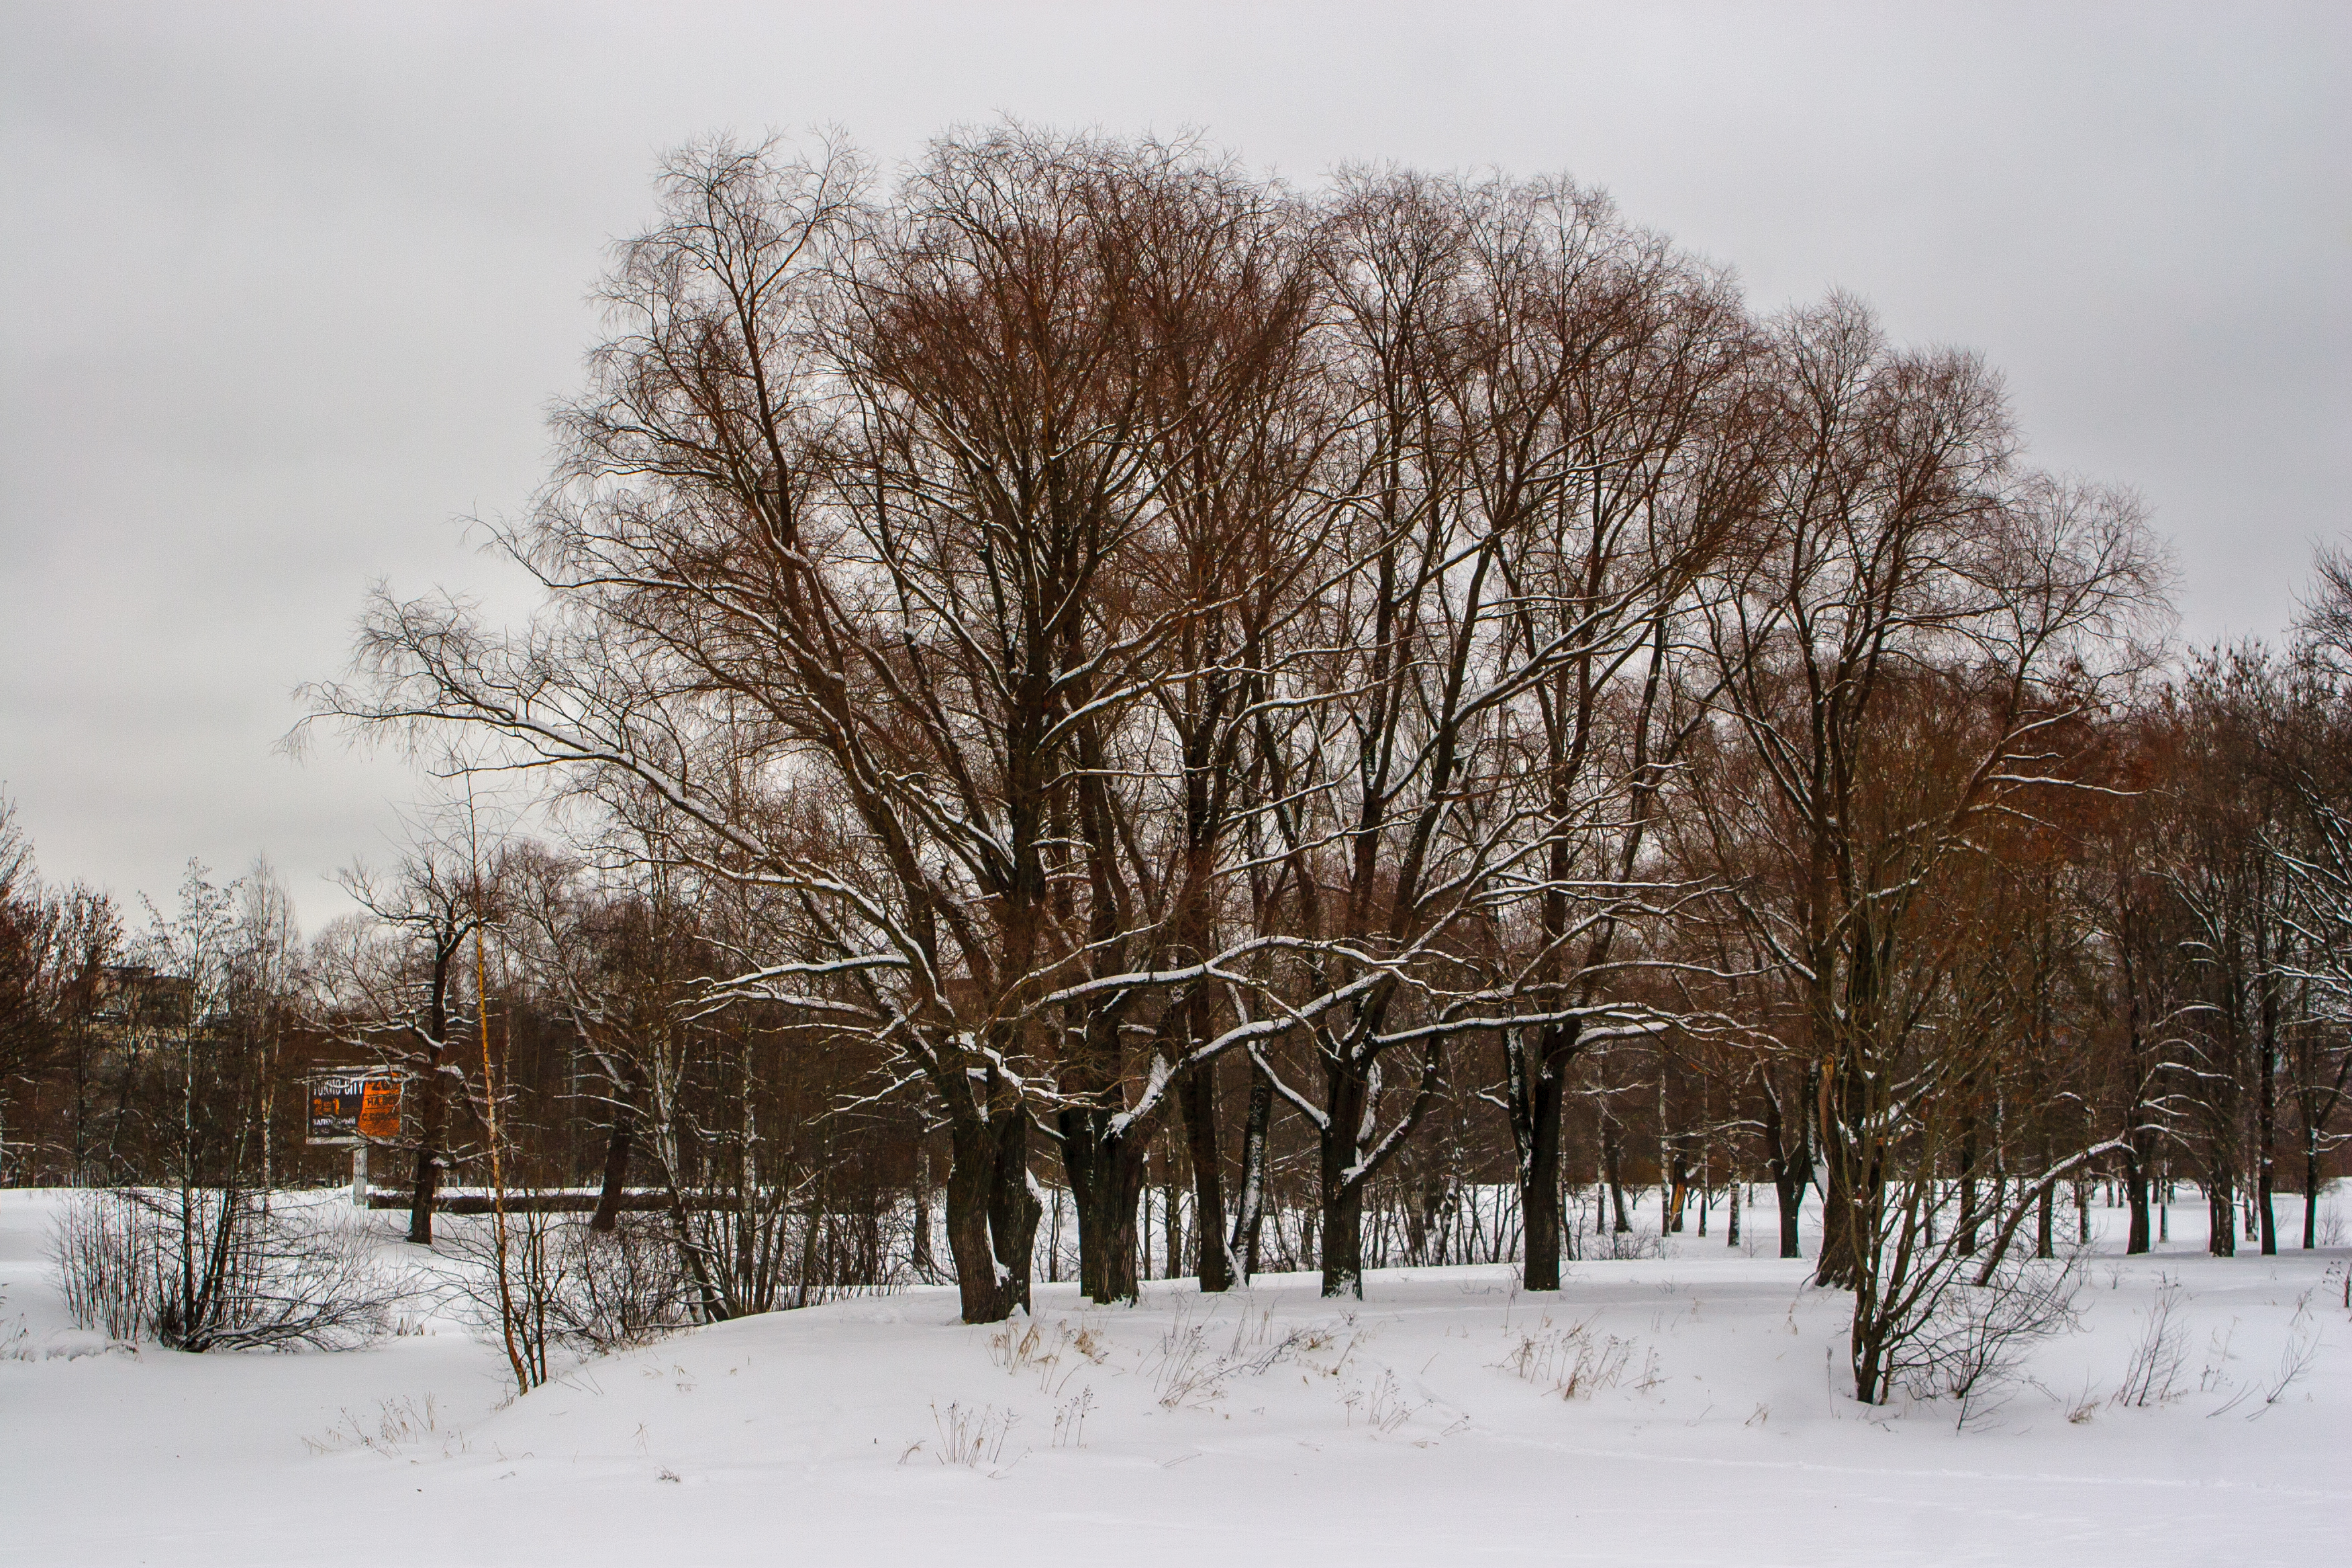
images, sky, plant, snow, twig, natural landscape, branch, tree, cloud, wood, atmospheric phenomenon, trunk, woody plant, morning, plain, Tints and shades, freezing, landscape, grass, event, winter, precipitation, forest, frost, deciduous, horizon, grove, plant stem, evening, winter storm, woodland